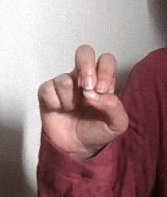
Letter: gaaf